Explosive Brigade Against the Ninjas

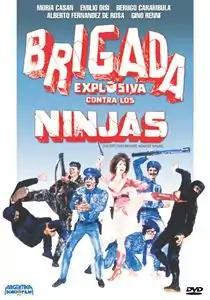

Brigada explosiva contra los ninjas ("Explosive Brigade Against the Ninjas") is a 1986 Argentine adventure comedy film directed by Miguel Fernández Alonso and written by Salvador Valverde Calvo. The film starred Moria Casán and Emilio Disi. It is a sequel to the Argentine film "Brigada explosiva" (1986).